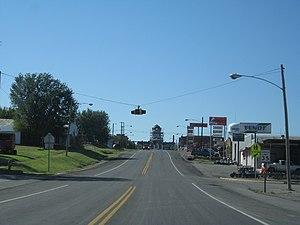
La ville américaine de New Cordell est le siège du comté de Washita, dans l’Oklahoma. Lors du recensement de 2010, elle comptait 2 915 habitants.